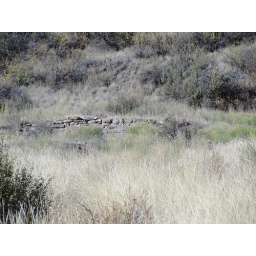
Old rock wall near Pipestone Canyon in Washington State.